Laura Linney

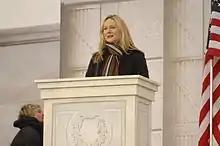
Linney at the 2009 inauguration of President Barack Obama

In 2007, Linney also appeared in Tamara Jenkins's "The Savages" with Philip Seymour Hoffman as Wendy Savage, a struggling playwright. She received a third Academy Award nomination for her performance.